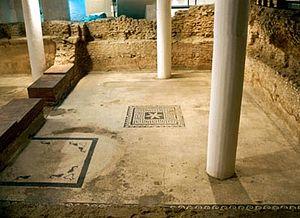
Baetulo est le nom de la cité fondée vers 100 av. J.-C. par les Romains sur l'implantation ibère Baitolo. Elle est située sur une colline et est proche de la mer. C'est aujourd'hui la ville de Badalona. La zone fortifiée de la ville occupait une superficie d'environ 11 ha et faisait partie d'un projet de fondations près de la côte méditerranéenne.